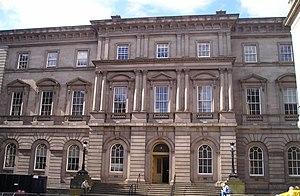
Le Roi d'Armes Lord Lyon, chef de la Cour Lyon, est le dernier des Grands Officiers d'État d'Écosse et est le personnage officiel écossais ayant la responsabilité de réglementer l'héraldique dans ce pays, octroyant de nouvelles armoiries, et servant de juge de la cour du Lord Lyon, la plus ancienne cour héraldique du monde encore en fonction de manière permanente. Ce poste était autrefois tenu par un grand noble, dont les fonctions étaient en pratique exercées par son assistant le Lyon-Député. La pratique de nommer des Lyon-Députés, toutefois, a cessé en 1866.
New Register House est le bâtiment principal du General Register Office for Scotland, situé près de St Andrew Square à l'extrémité est de Princes Street dans la New Town d'Édimbourg, en Écosse. Il abrite également le Accountant in Bankruptcy et la Court of the Lord Lyon et abrita le bureau du directeur de la chancellerie jusqu'à son abolition en 1928.